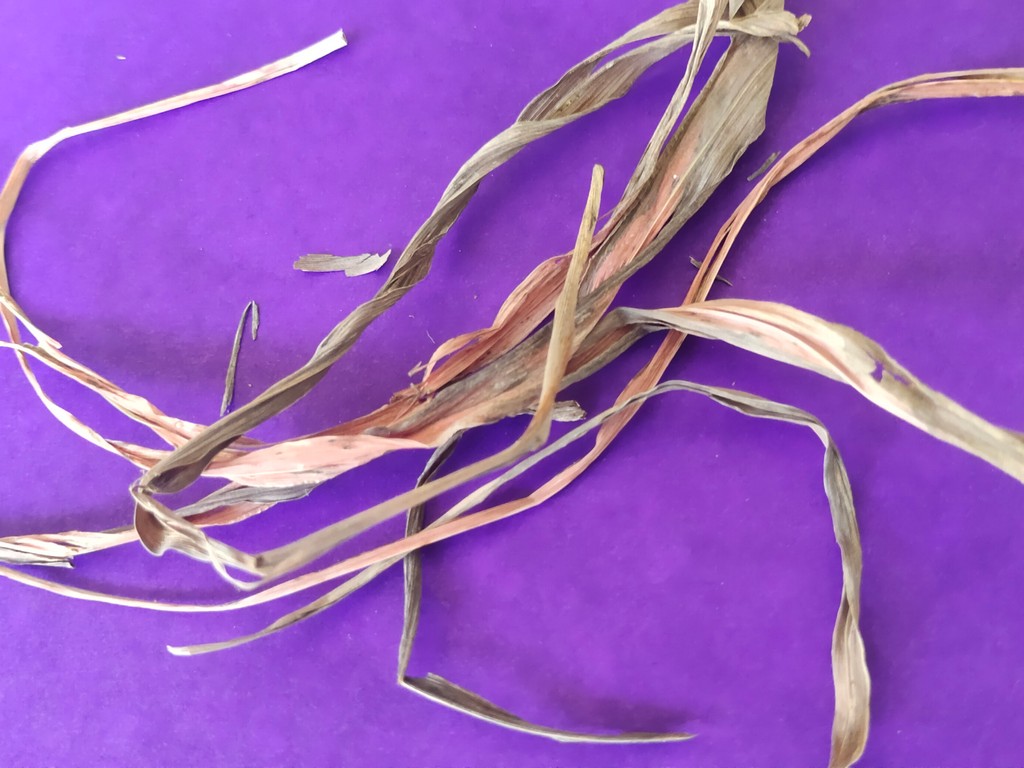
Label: Dried